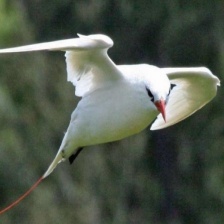
Species: WHITE TAILED TROPIC
Scientific name: PHAETHON LEPTURUS